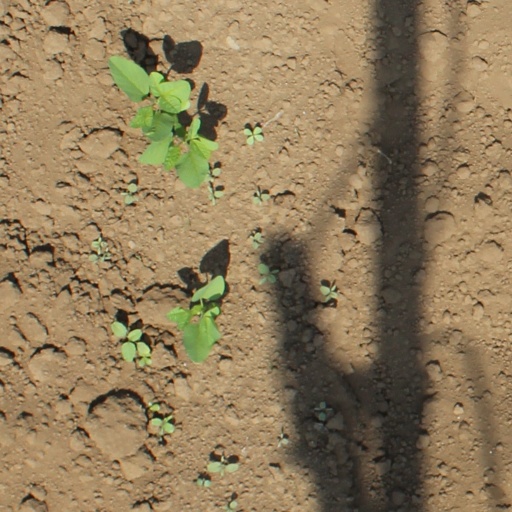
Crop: soybean